Andrés Chabrillón

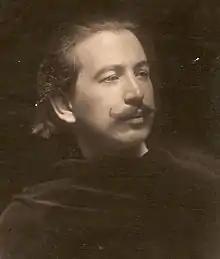

Andrés Chabrillón (anglicised as Andres Chabrillon, 20 September 1887—1968) was an Argentine poet, writer, lecturer and literature professor of French descent.